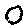
Label: 0